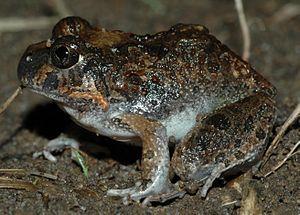
Platyplectrum ornatum est une espèce d'amphibiens de la famille des Limnodynastidae.
Platyplectrum est un genre d'amphibiens de la famille des Limnodynastidae.